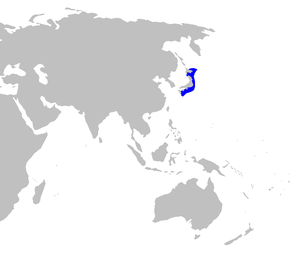
L'Aiguillat à nageoires blanches est une espèce de requins de la famille des Etmopteridae, parfois incluse parmi les Dalatiidae.